Ambrosio Martínez Bustos

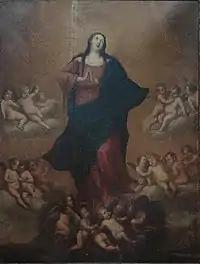
"Inmaculada (Immaculate Conception)", by Ambrosio Martínez Bustos, Museo de Bellas Artes de Granada

Ambrosio Martínez Bustos (1614-1672) was a Spanish Baroque painter active in Granada.